Decius

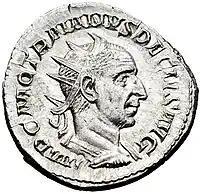
Antoninianus of Trajan Decius. Inscription: IMP. C. M. Q. TRAIANVS DECIVS AVG.

Trajanus Decius was born Gaius Messius Quintus Decius Valerinus at Budalia, Illyricum, near Sirmium in Pannonia Inferior. Decius was one of the first among a long succession of Roman emperors (Illyrian emperors) to originate from the Danube provinces, often referred to as Illyricum. Unlike some of his immediate imperial predecessors such as Philip the Arab or Maximinus Thrax who did not have extensive administrative experience before assuming the throne, Decius was a distinguished senator who had served as suffect consul in 232, had been governor of Moesia and Germania Inferior soon afterwards, served as governor of Hispania Tarraconensis between 235 and 238, and was urban prefect of Rome during the early reign of Emperor Philip the Arab.